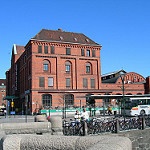
Label: buildings